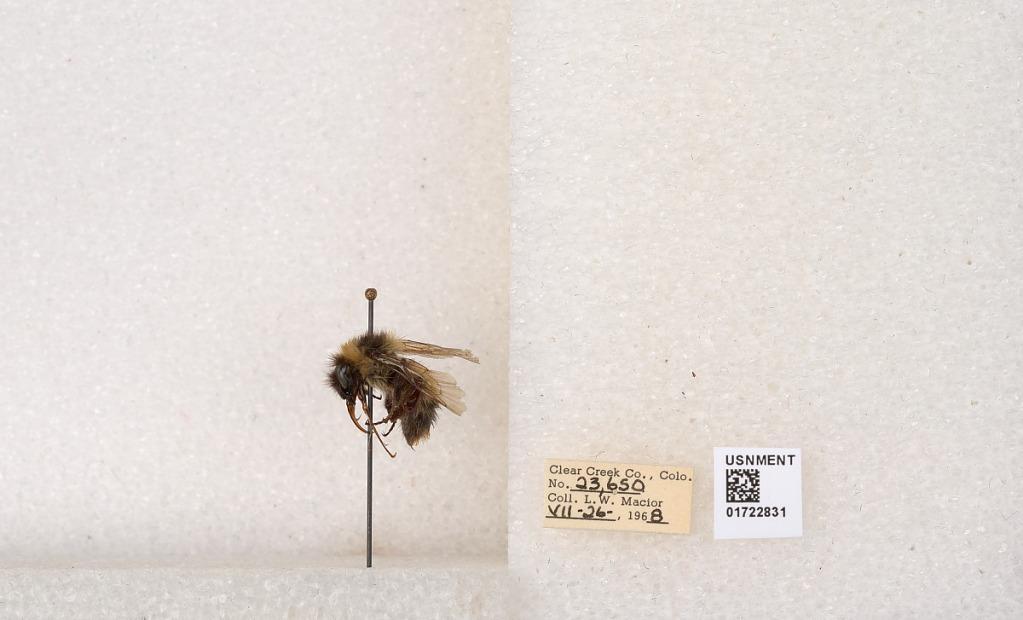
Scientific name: Bombus kirbyellus
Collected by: L. Macior
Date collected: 1968-7-26
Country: United States
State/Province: Colorado
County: Clear Creek
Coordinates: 39.6891, -105.644